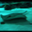
Label: ray